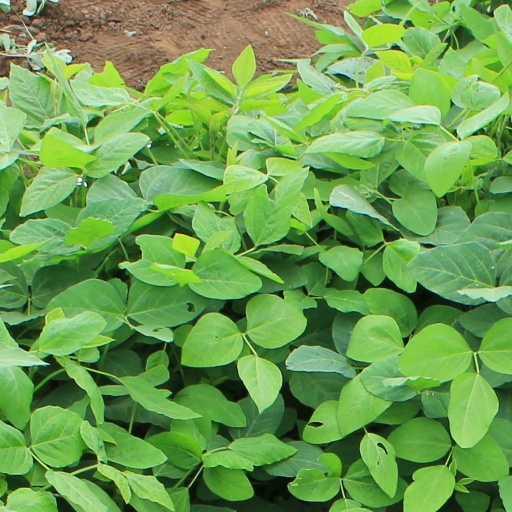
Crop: soybean